J. H. Allassani

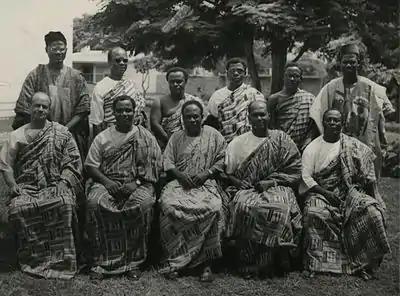
The Gold Coast Cabinet on 6 March 1957: Left to Rght front row: Hon. A. Casely-Hayford, Hon. Kojo Botsio; The Prime Minister, Hon. Kwame Nkrumah; Hon. K.A. Gbedemah, Hon. E. O. Asafu-Adjaye. Left to right back row: Hon. J. H. Allassani, Hon. N.A. Welbeck, Hon. A. Ofori Atta, Hon. Ako Adjei, Hon. J.E. Jantuah, Hon. Imoru Egala

Allassani began teaching in 1927 at St. Peter's Catholic School, Kumasi. He taught there for about twenty-two years. In 1949 he resigned to take up an appointment as secretary to the Dagomba Native Administration. That same year, he was elected into the Northern Territories Council and in 1951 he was elected to the legislative assembly as a representative of Dagomba East on the ticket of the Convention People's Party. He officially took office on 8 February 1951. On 1 April 1951, he was appointed ministerial secretary (deputy minister) to the ministry of development and on 20 June 1954 he was appointed Minister for Education, officially taking office on 21 June that year. In 1955 and 1956 he argued for the integration of Northern Togoland with the Gold Coast before the Trusteeship Council of the United Nations. He was appointed minister for health in June 1956 until September 1959 when he was appointed Ghana's Resident Minister in Guinea. He held that office until 30 June 1960 when he was appointed chairman of Rural Housing officially taking office on republic day; 1 July 1960. He served in this capacity until 1 January when he was appointed chairman of the State Paints Corporation. He held this office until February 1966 when the Nkrumah government was overthrown.